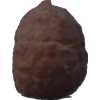
Label: orange_peeled